Survival horror

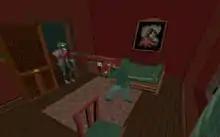
"Alone in the Dark" (1992) is considered a forefather of the survival horror genre, and is sometimes called a survival horror game in retrospect.

In 1992, Infogrames released "Alone in the Dark", which has been considered a forefather of the genre. The game featured a lone protagonist against hordes of monsters, and made use of traditional adventure game challenges such as puzzle-solving and finding hidden keys to new areas. Graphically, "Alone in the Dark" uses static prerendered camera views that were cinematic in nature. Although players had the ability to fight monsters as in action games, players also had the option to evade or block them. Many monsters could not be killed, and thus could only be dealt with using problem-solving abilities. The game also used the mechanism of notes and books as expository devices. Many of these elements were used in later survival horror games, and thus the game is credited with making the survival horror genre possible.